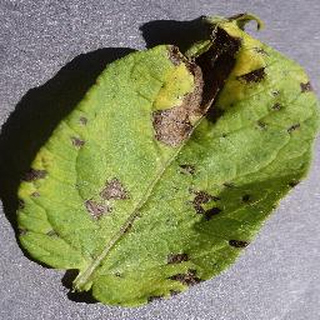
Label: potato_early_blight